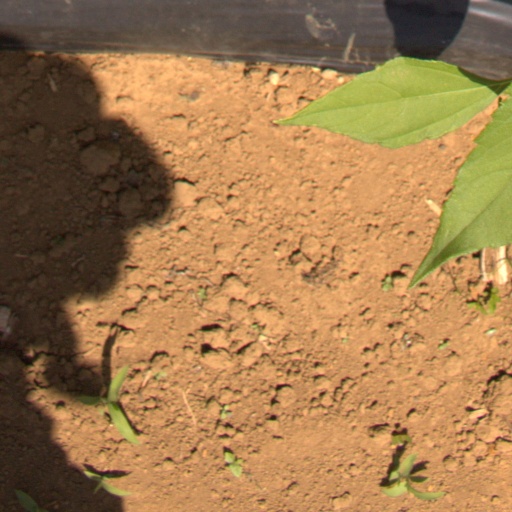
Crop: Jerusalem artichoke